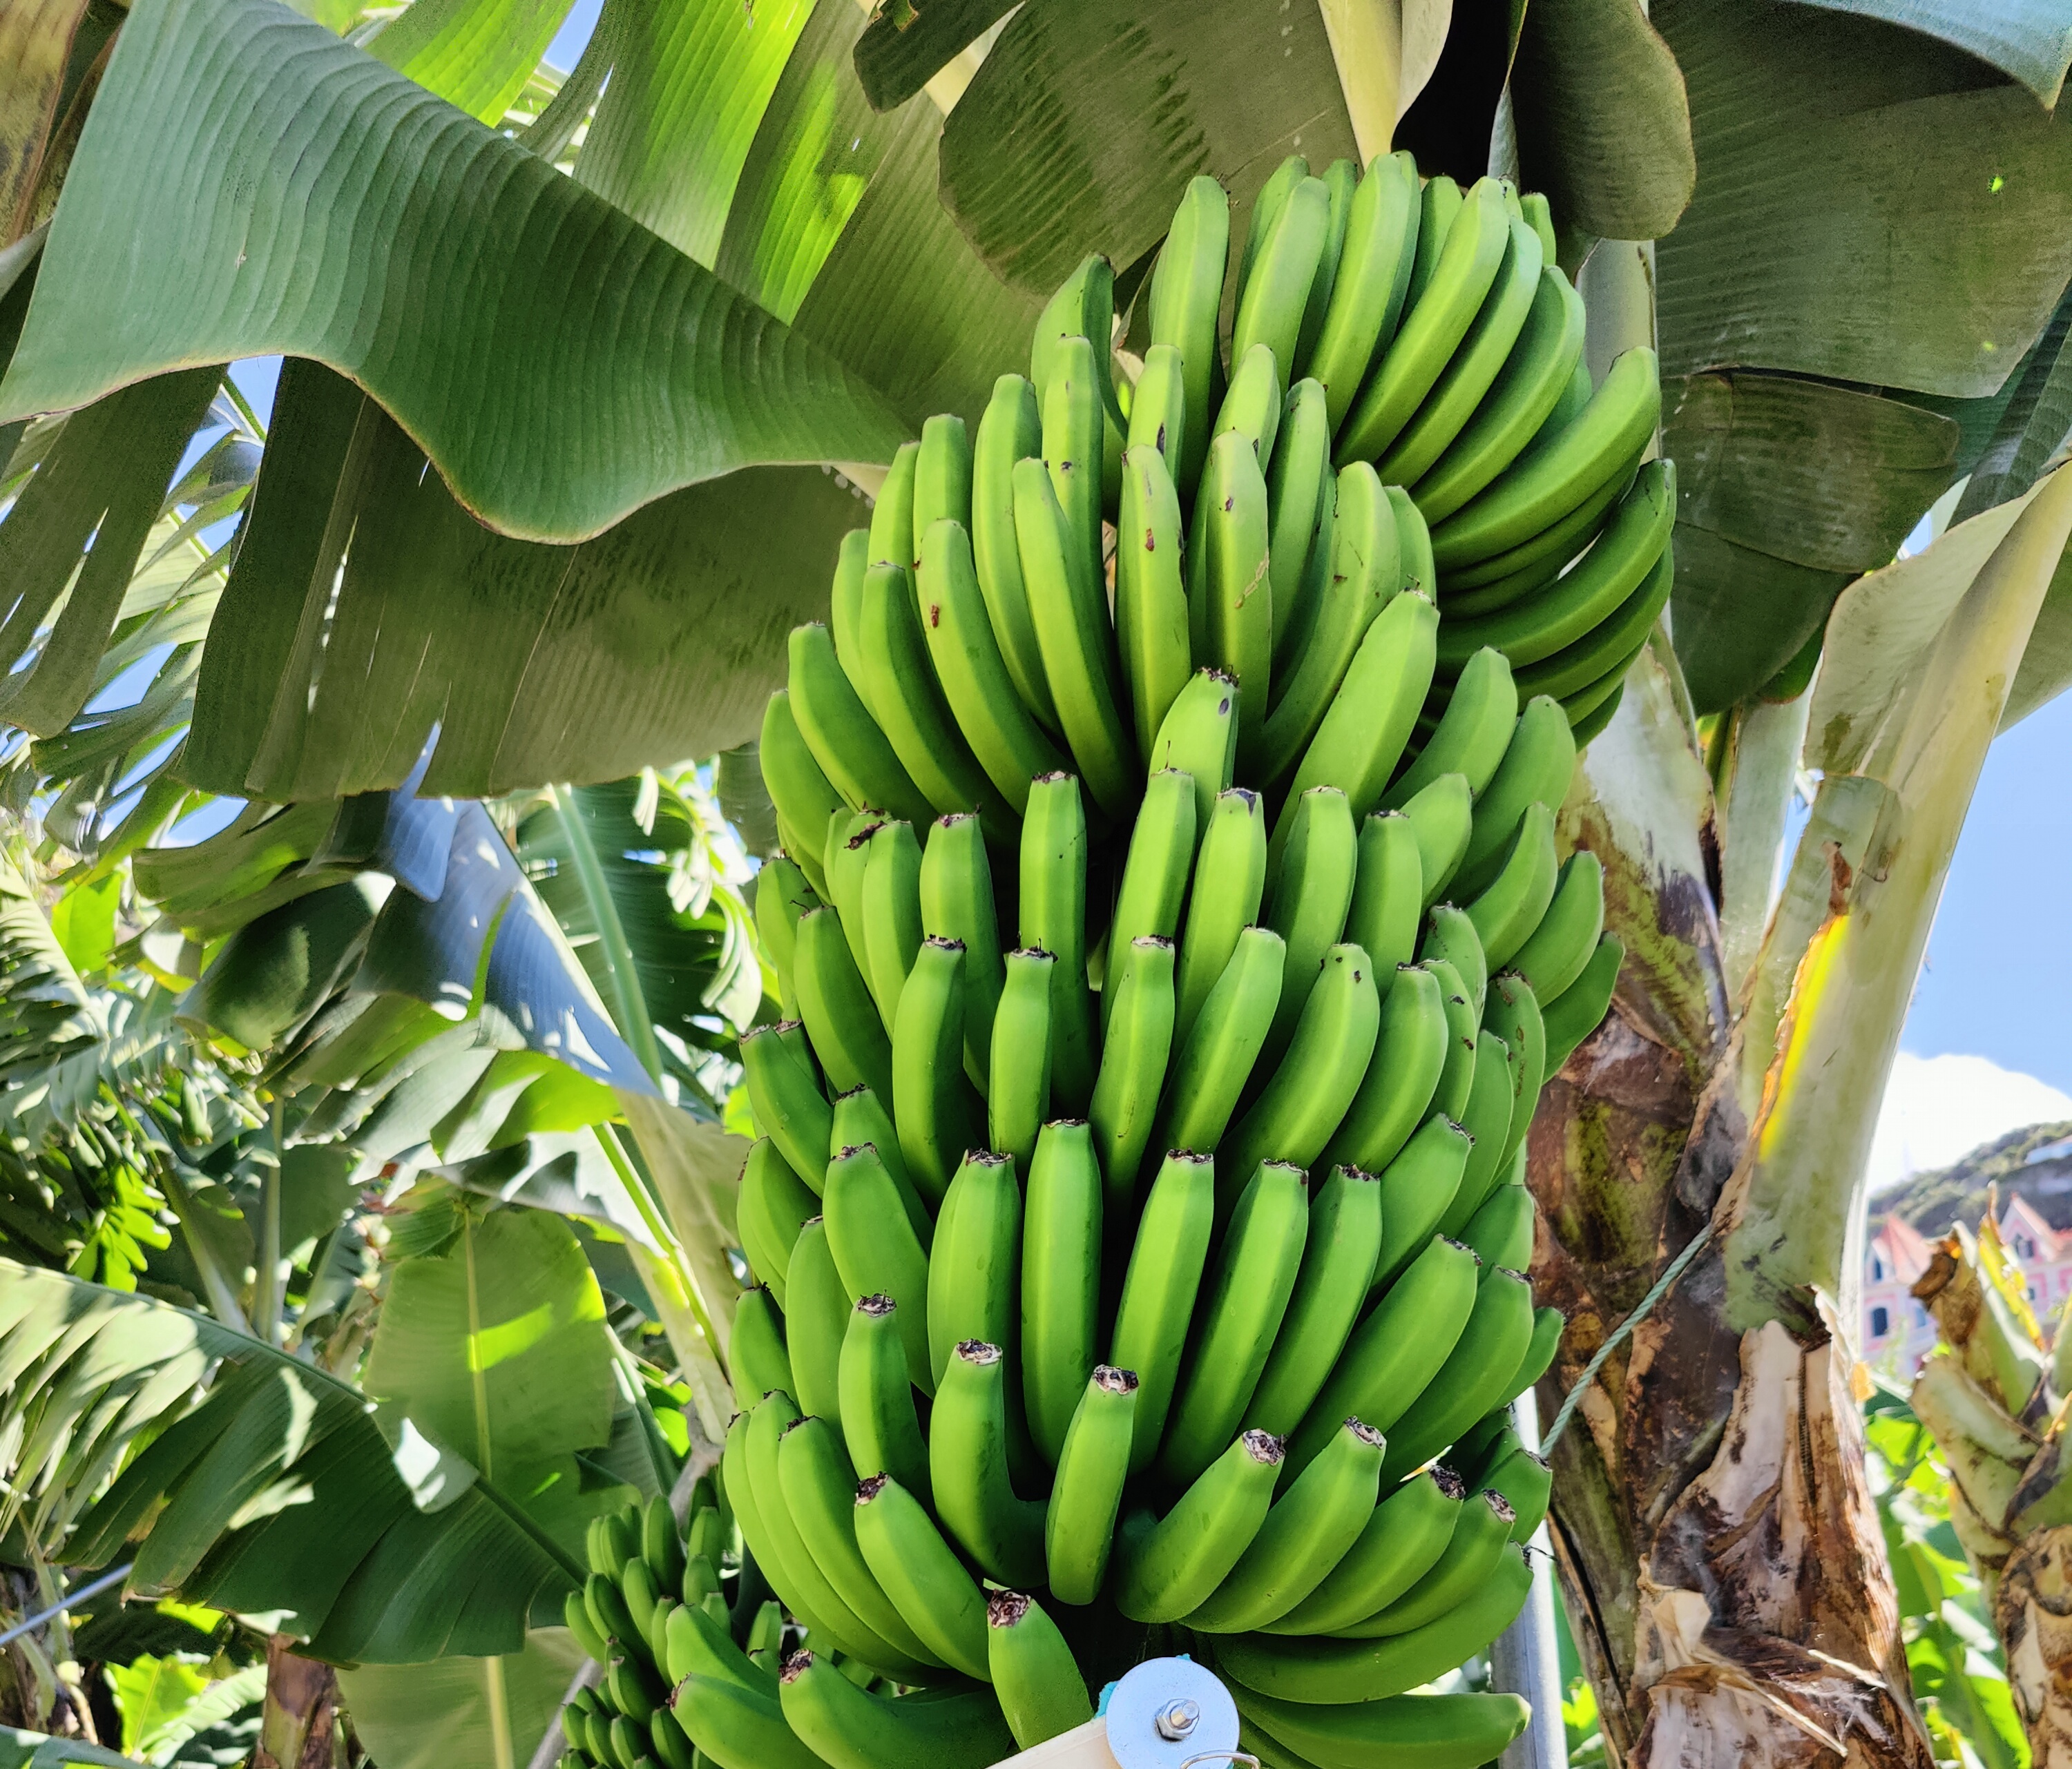
Label: Keep